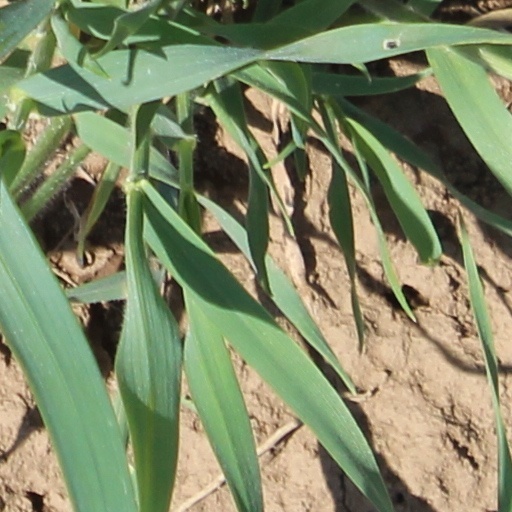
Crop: wheat